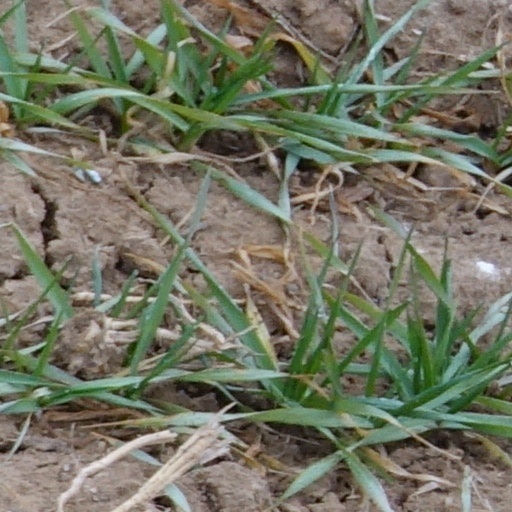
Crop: wheat